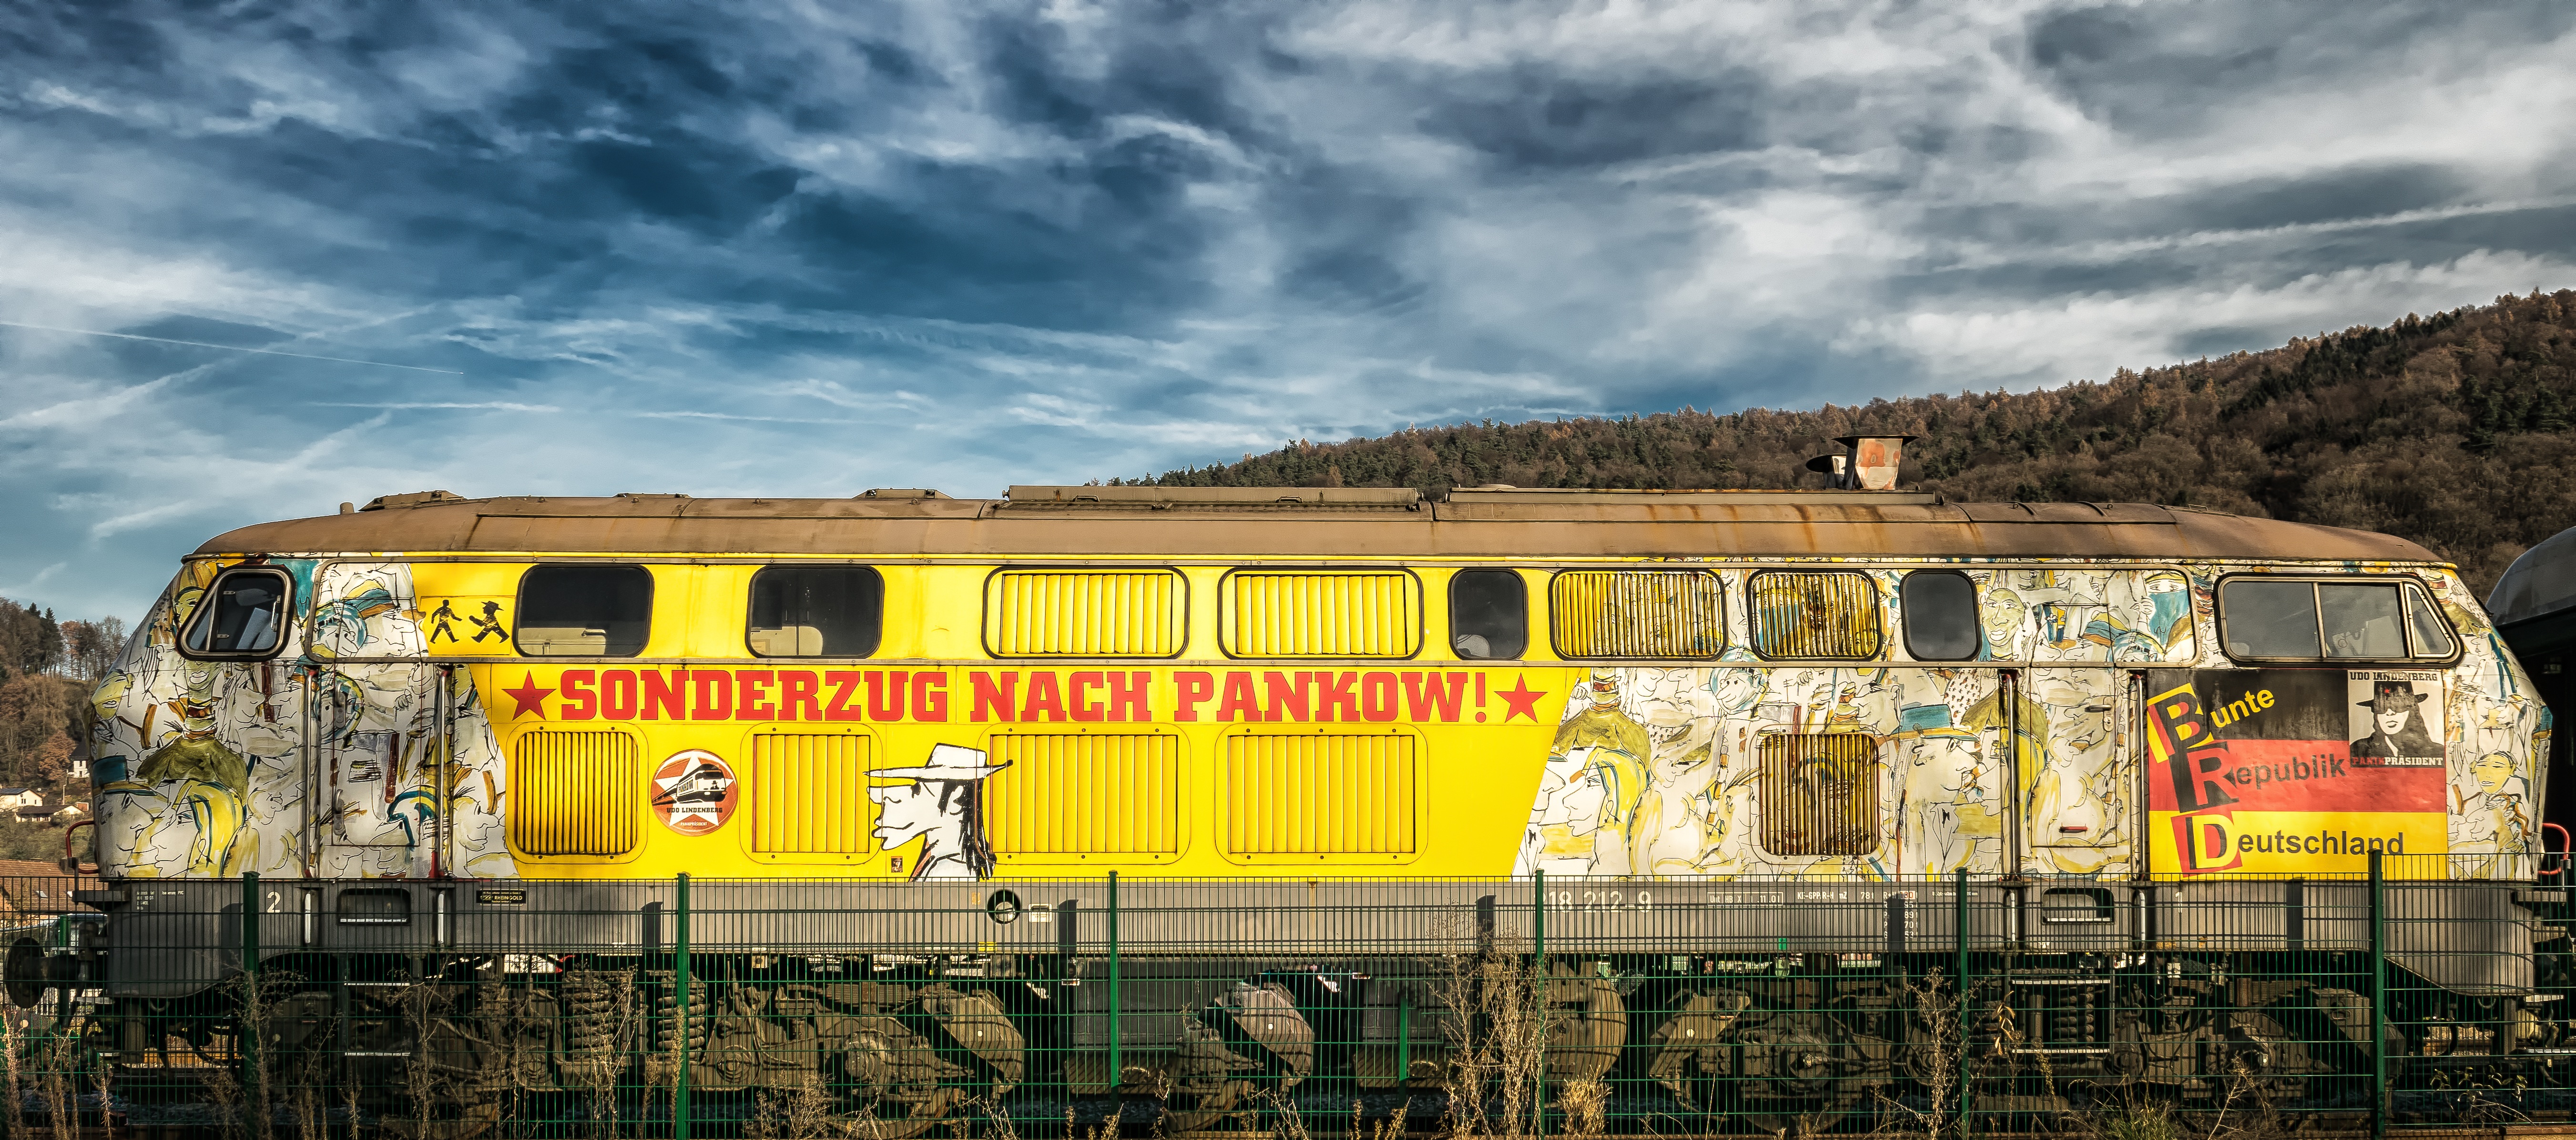
track, railway, old, train, transport, vehicle, show, broken, nostalgia, yellow, public transport, locomotive, loco, berlin, history, nostalgic, historically, pankow, ddr, rail transport, special train, formerly, at that time, odenwald, land vehicle, udo lindenberg, rolling stock, railroad car, railway nostalgia, special train to pankow, amorbach, erich honecker